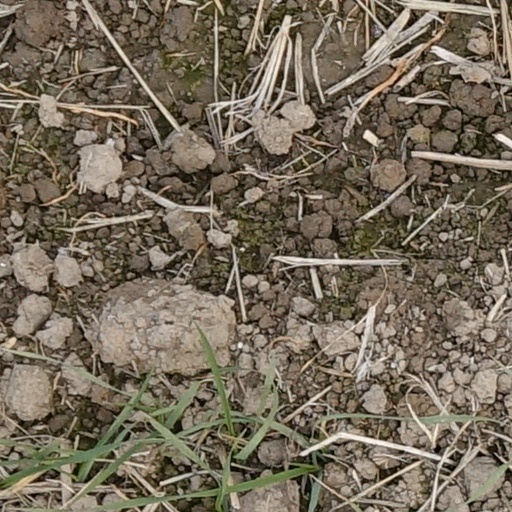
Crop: wheat